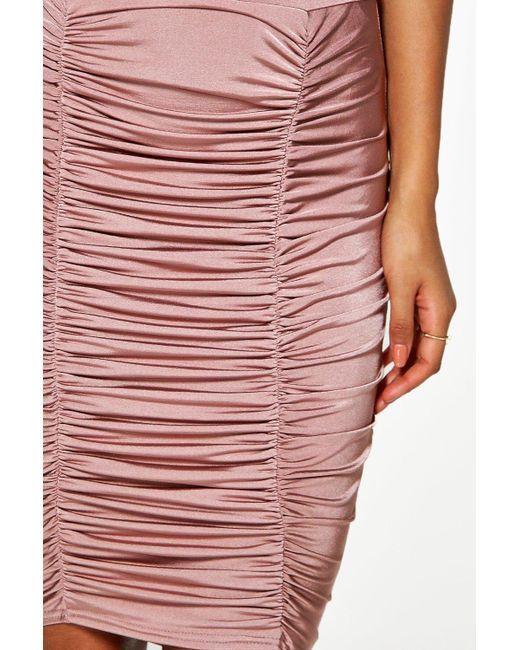
Rosa Slim Fit stilvoller Rock für Frauen